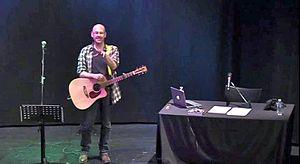
Francis Métivier durant un Rock'n philo live
Rock'n philo est un concept inventé par Francis Métivier. Il consiste à faire comprendre les grandes idées de la philosophie en les illustrant par des morceaux rock. Rock'n philo est à la fois une collection de livres et une performance scénique. Francis Métivier est considéré comme faisant partie des penseurs de la seconde vague de la pop philosophie.